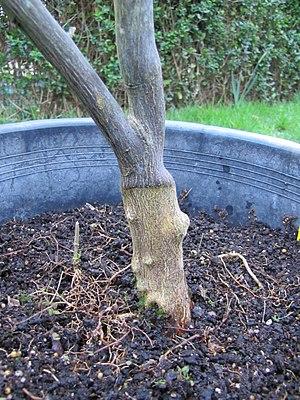
Mandarinier satsuma greffé sur poncirus.
En horticulture, arboriculture et viticulture, en maraîchage ou d'une façon générale, en agriculture, un porte-greffe est un végétal sur lequel on implante un greffon. Il sera issu de semis, de multiplication végétative.
Le Citronnier épineux ou Oranger trifolié est un arbre de la famille des Rutacées originaire de Corée et du Nord de la Chine. Poncirus est de nos jours souvent inclus dans Citrus. Poncirus trifoliata est la seule des deux espèces de Poncirus à être véritablement connue et cultivée en Europe.